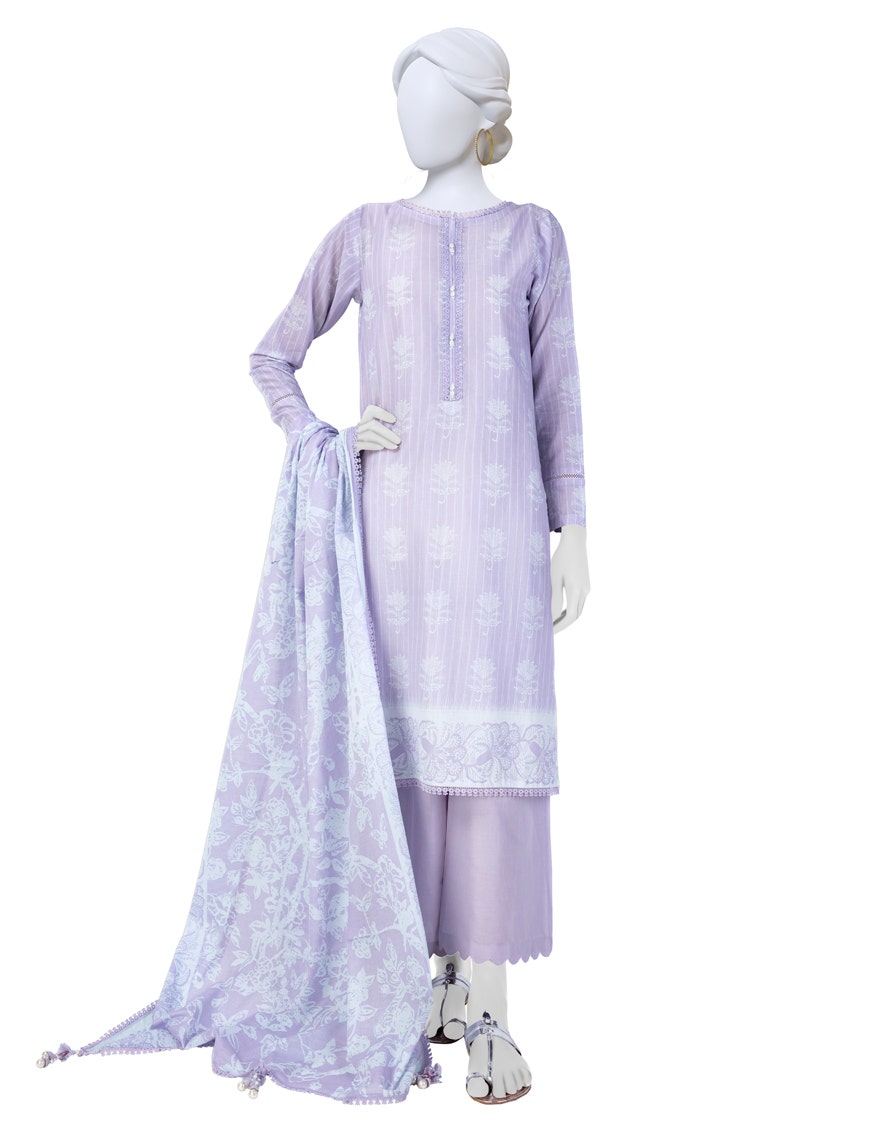
lavender embroidered cotton suit